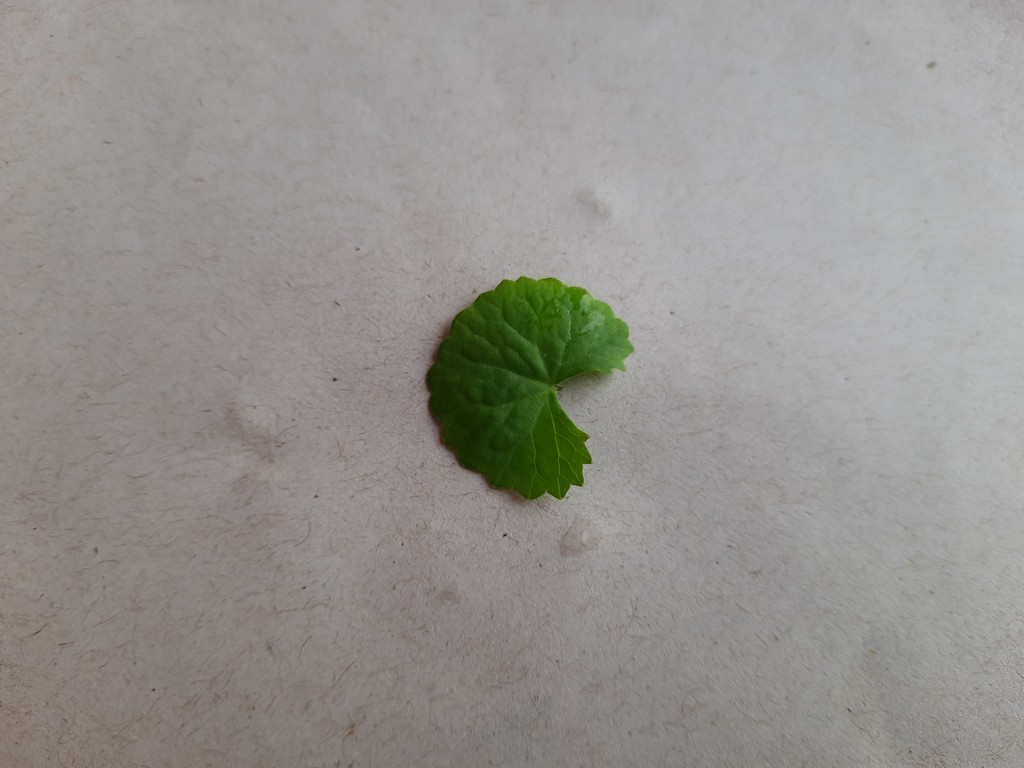
Label: Healthy